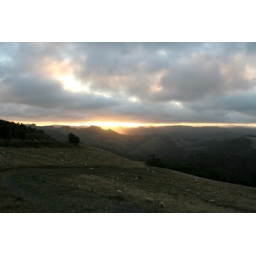
sunset near the great ocean road